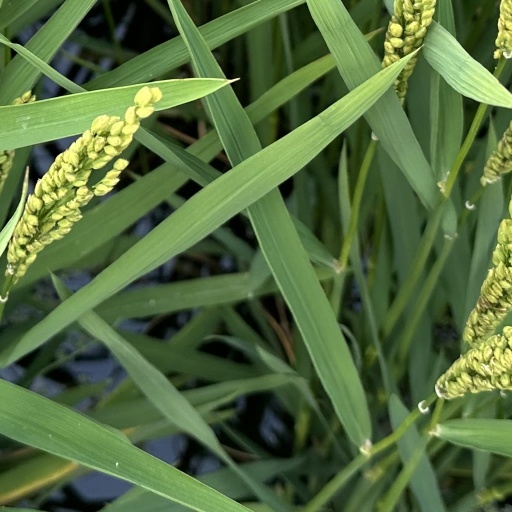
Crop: rice